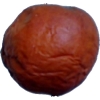
Label: apples